Enoggera Memorial Hall

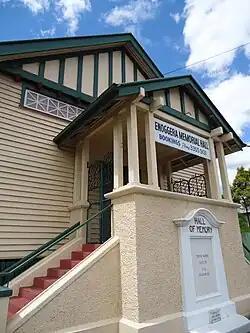
Enoggera Memorial Hall

The Enoggera Memorial Hall, formerly the Enoggera Memorial Hall and School of Arts, is World War I memorial hall at 349 Wardell Street, Enoggera, City of Brisbane, Queensland, Australia. It currently houses the historical collection of the Enoggera and Districts Historical Society and is otherwise used as a hall for hire. The building was designed by former Queensland Government Architect, Colonel Thomas Pye, and was opened in November 1925. It is listed on the Brisbane Heritage Register.